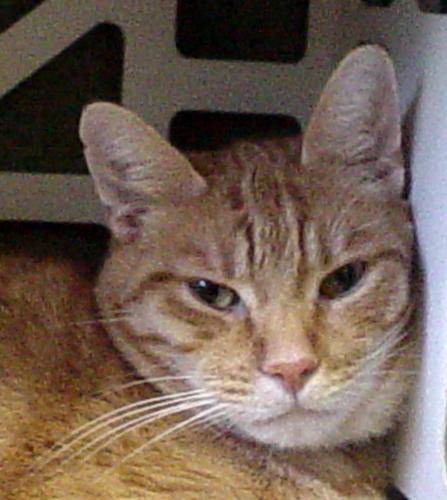
Label: cat